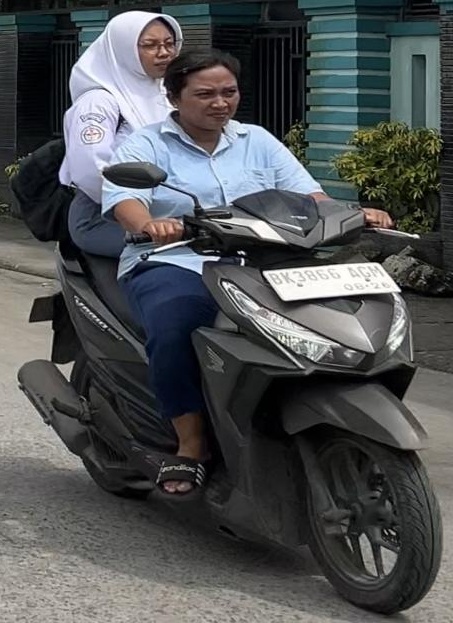
person-with-helmet: 0
person-without-helmet: 2